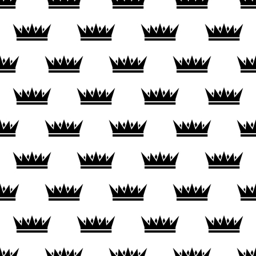
crown pattern seamless black for any design